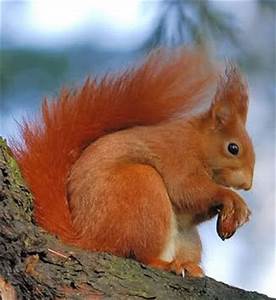
Label: scoiattolo